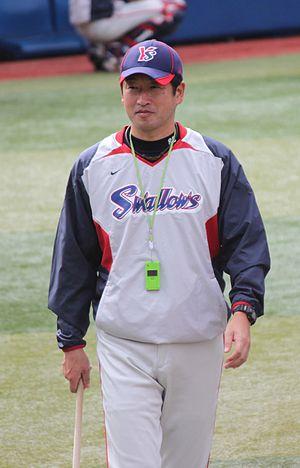
Shinichi Sato, né le 7 août 1965 à Sapporo, est un joueur de baseball japonais.